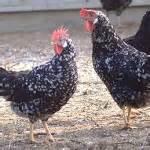
chicken